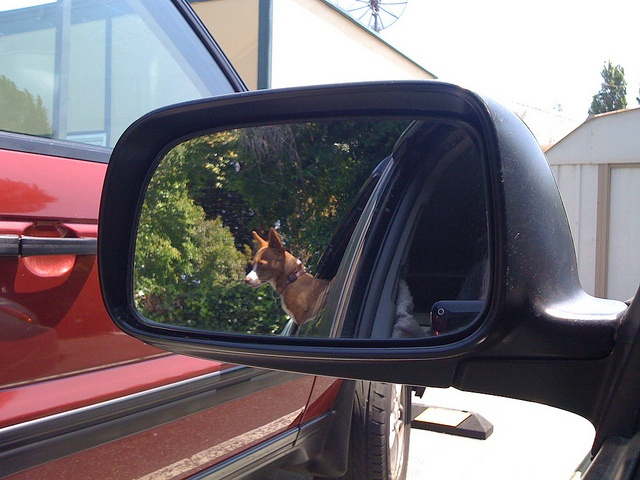
A dog sticking its head out of the car window and viewed from the side mirror.
A dog has a reflection in a car's rear view mirror.
A puppy hanging outside of a car in a driveway.
A dog being reflected in a rear view mirror on the side of a car.
Dog hanging out a car window, as seen in a side view car mirror.